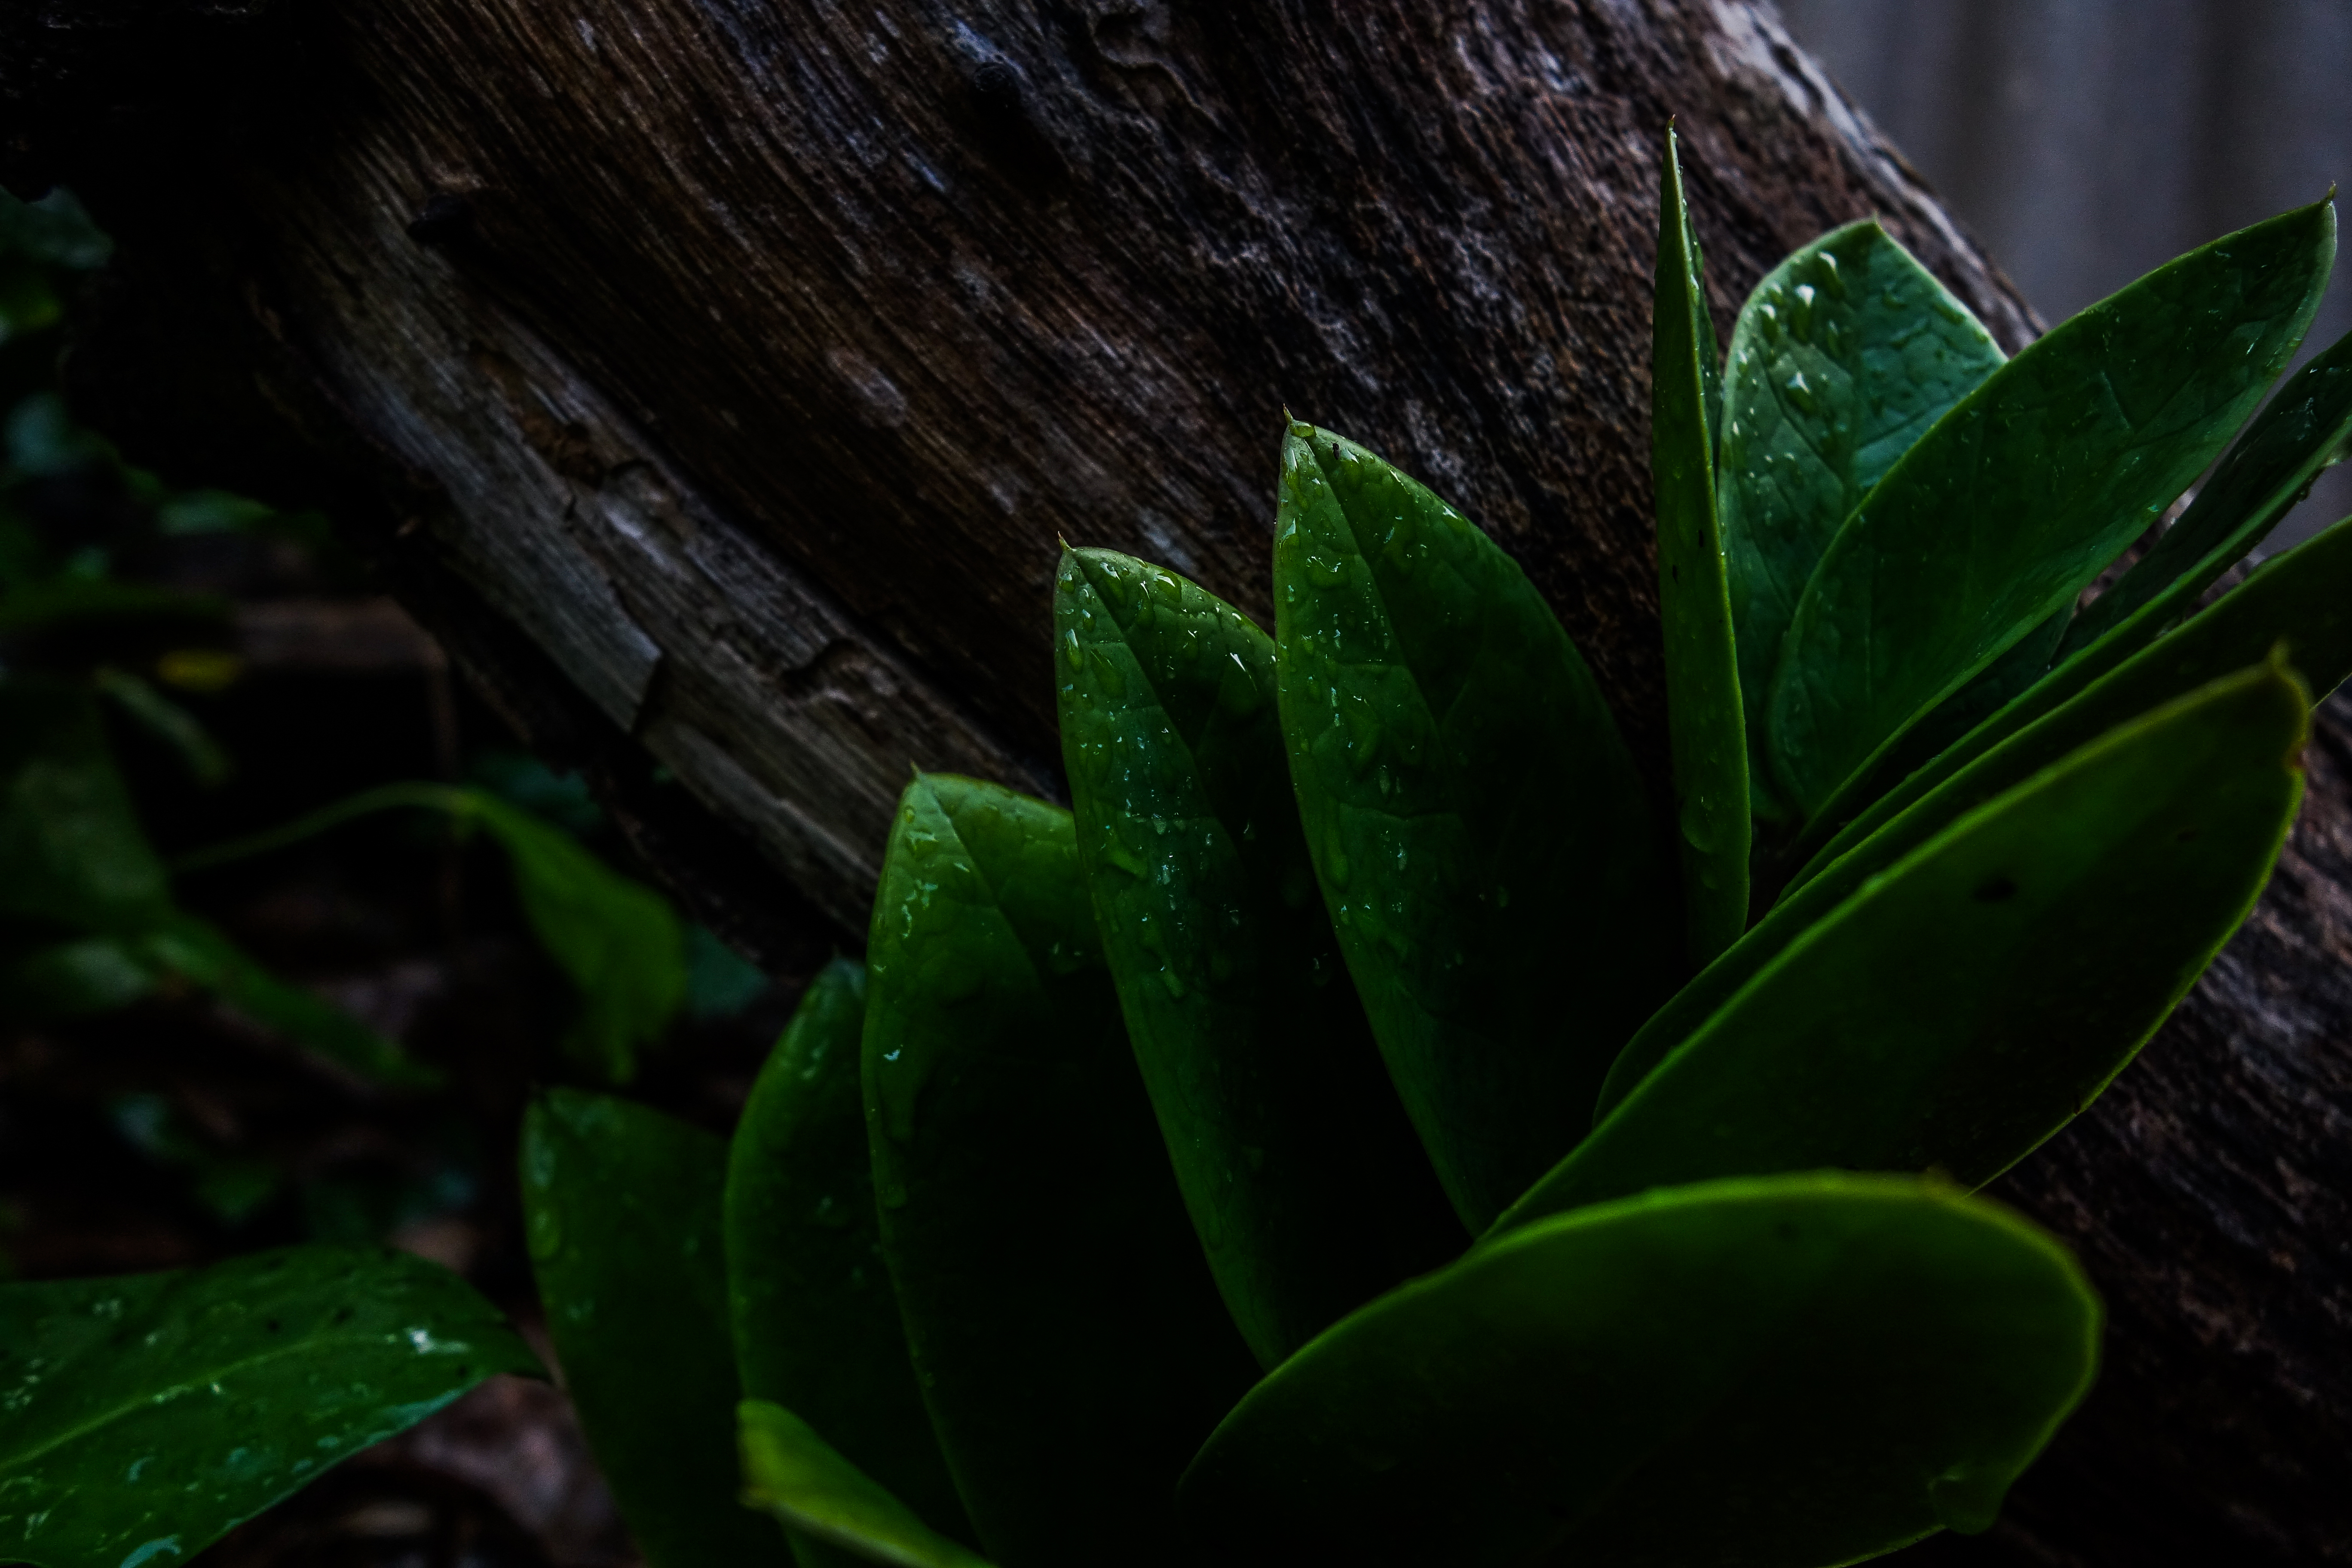
nature, view, shadows, relax, feel good, green, leaf, terrestrial plant, plant, flower, vegetation, botany, organism, flowering plant, houseplant, plant stem, bromeliaceae